Everett Phipps Babcock

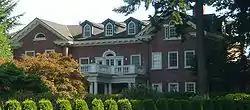
Washington state's governor's mansion designed by Everett Babcock and Ambrose J. Russell's firm

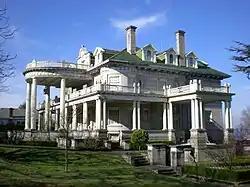
William Ross Rust House designed by Ambrose J. Russell while at Babcock & Russell (a firm with Everett Phipps Babcock), built by Charles Miller

Everett Phipps Babcock (1874–1928) was an architect who worked in the U.S. states of Washington and California.